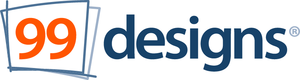
99designs est une place de marché pour le design graphique. Le siège de la société se situe aux États-Unis à San Francisco. La société dispose de bureaux à Paris, Melbourne, Berlin, Londres et Rio de Janeiro.